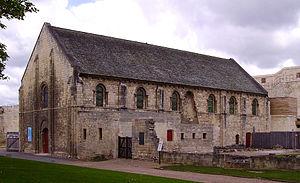
La Normandie joue un rôle important durant la guerre de Cent Ans, qui s'étend de 1337 à 1453. Si elle n'est pas à l'origine du conflit, elle devient rapidement un enjeu entre le roi d'Angleterre et le roi de France. La richesse de la Normandie, son passé commun avec les Anglais et sa proximité géographique avec l'île expliquent cette situation particulière.
Charles V, dit « le Sage », est un roi de France de 1364 à 1380. Son règne marque la fin de la première partie de la guerre de Cent Ans : il réussit à récupérer la quasi-totalité des terres perdues par ses prédécesseurs, restaure l'autorité du pouvoir royal, et sort le Royaume d'une période difficile qui associe les défaites militaires lourdes de Crécy et Poitiers à la grande peste noire des années 1347-1351.
L'architecture romane est le premier grand style créé au Moyen Âge en Europe après le déclin de la civilisation gréco-romaine. Son développement est pleinement établi vers 1060 mais les premiers signes de mutation sont différents suivant les régions et il n'y a pas de consensus sur une date des débuts qui vont du VIᵉ au XIᵉ siècle. L'architecture gothique est le style qui lui succède progressivement à partir du XIIe siècle.Le dynamisme monastique, de profondes aspirations religieuses et morales, la spiritualité des routes de pèlerinages dans une Europe rendue à la paix président à la naissance de l'art roman et contribuent à en faire un style vraiment neuf et doué d'une profonde originalité. La volonté de libérer l'Église de la tutelle de pouvoirs séculiers, les croisades, la reconquête chrétienne en Espagne avec l'effondrement du califat de Cordoue, la disparition du mécénat royal ou princier font de l'art roman l'art de toute la chrétienté médiévale.
Charles II de Navarre, dit « Charles le Mauvais » est roi de Navarre de 1349 à 1387 et comte d'Évreux de 1343 à 1378. Il est le fils de Philippe III de Navarre et de Jeanne II, fille du roi de France et de Navarre, Louis X le Hutin.
Jean II, dit « le Bon », né le 26 avril 1319 au château du Gué de Maulny du Mans et mort à Londres le 8 avril 1364, fils du roi Philippe VI et de son épouse Jeanne de Bourgogne, est roi de France de 1350 à 1364, le deuxième souverain issu de la maison capétienne de Valois.